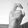
ASL letter: X